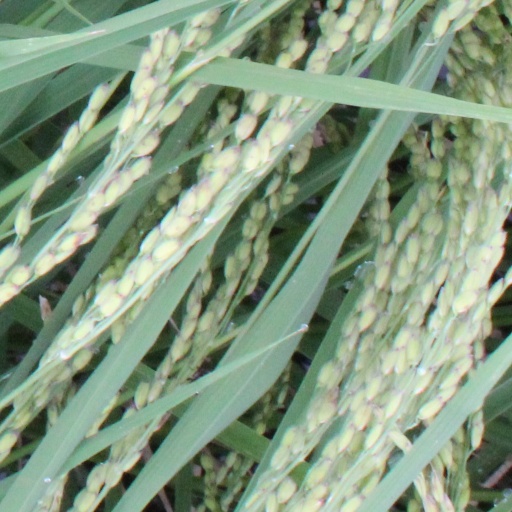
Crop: rice